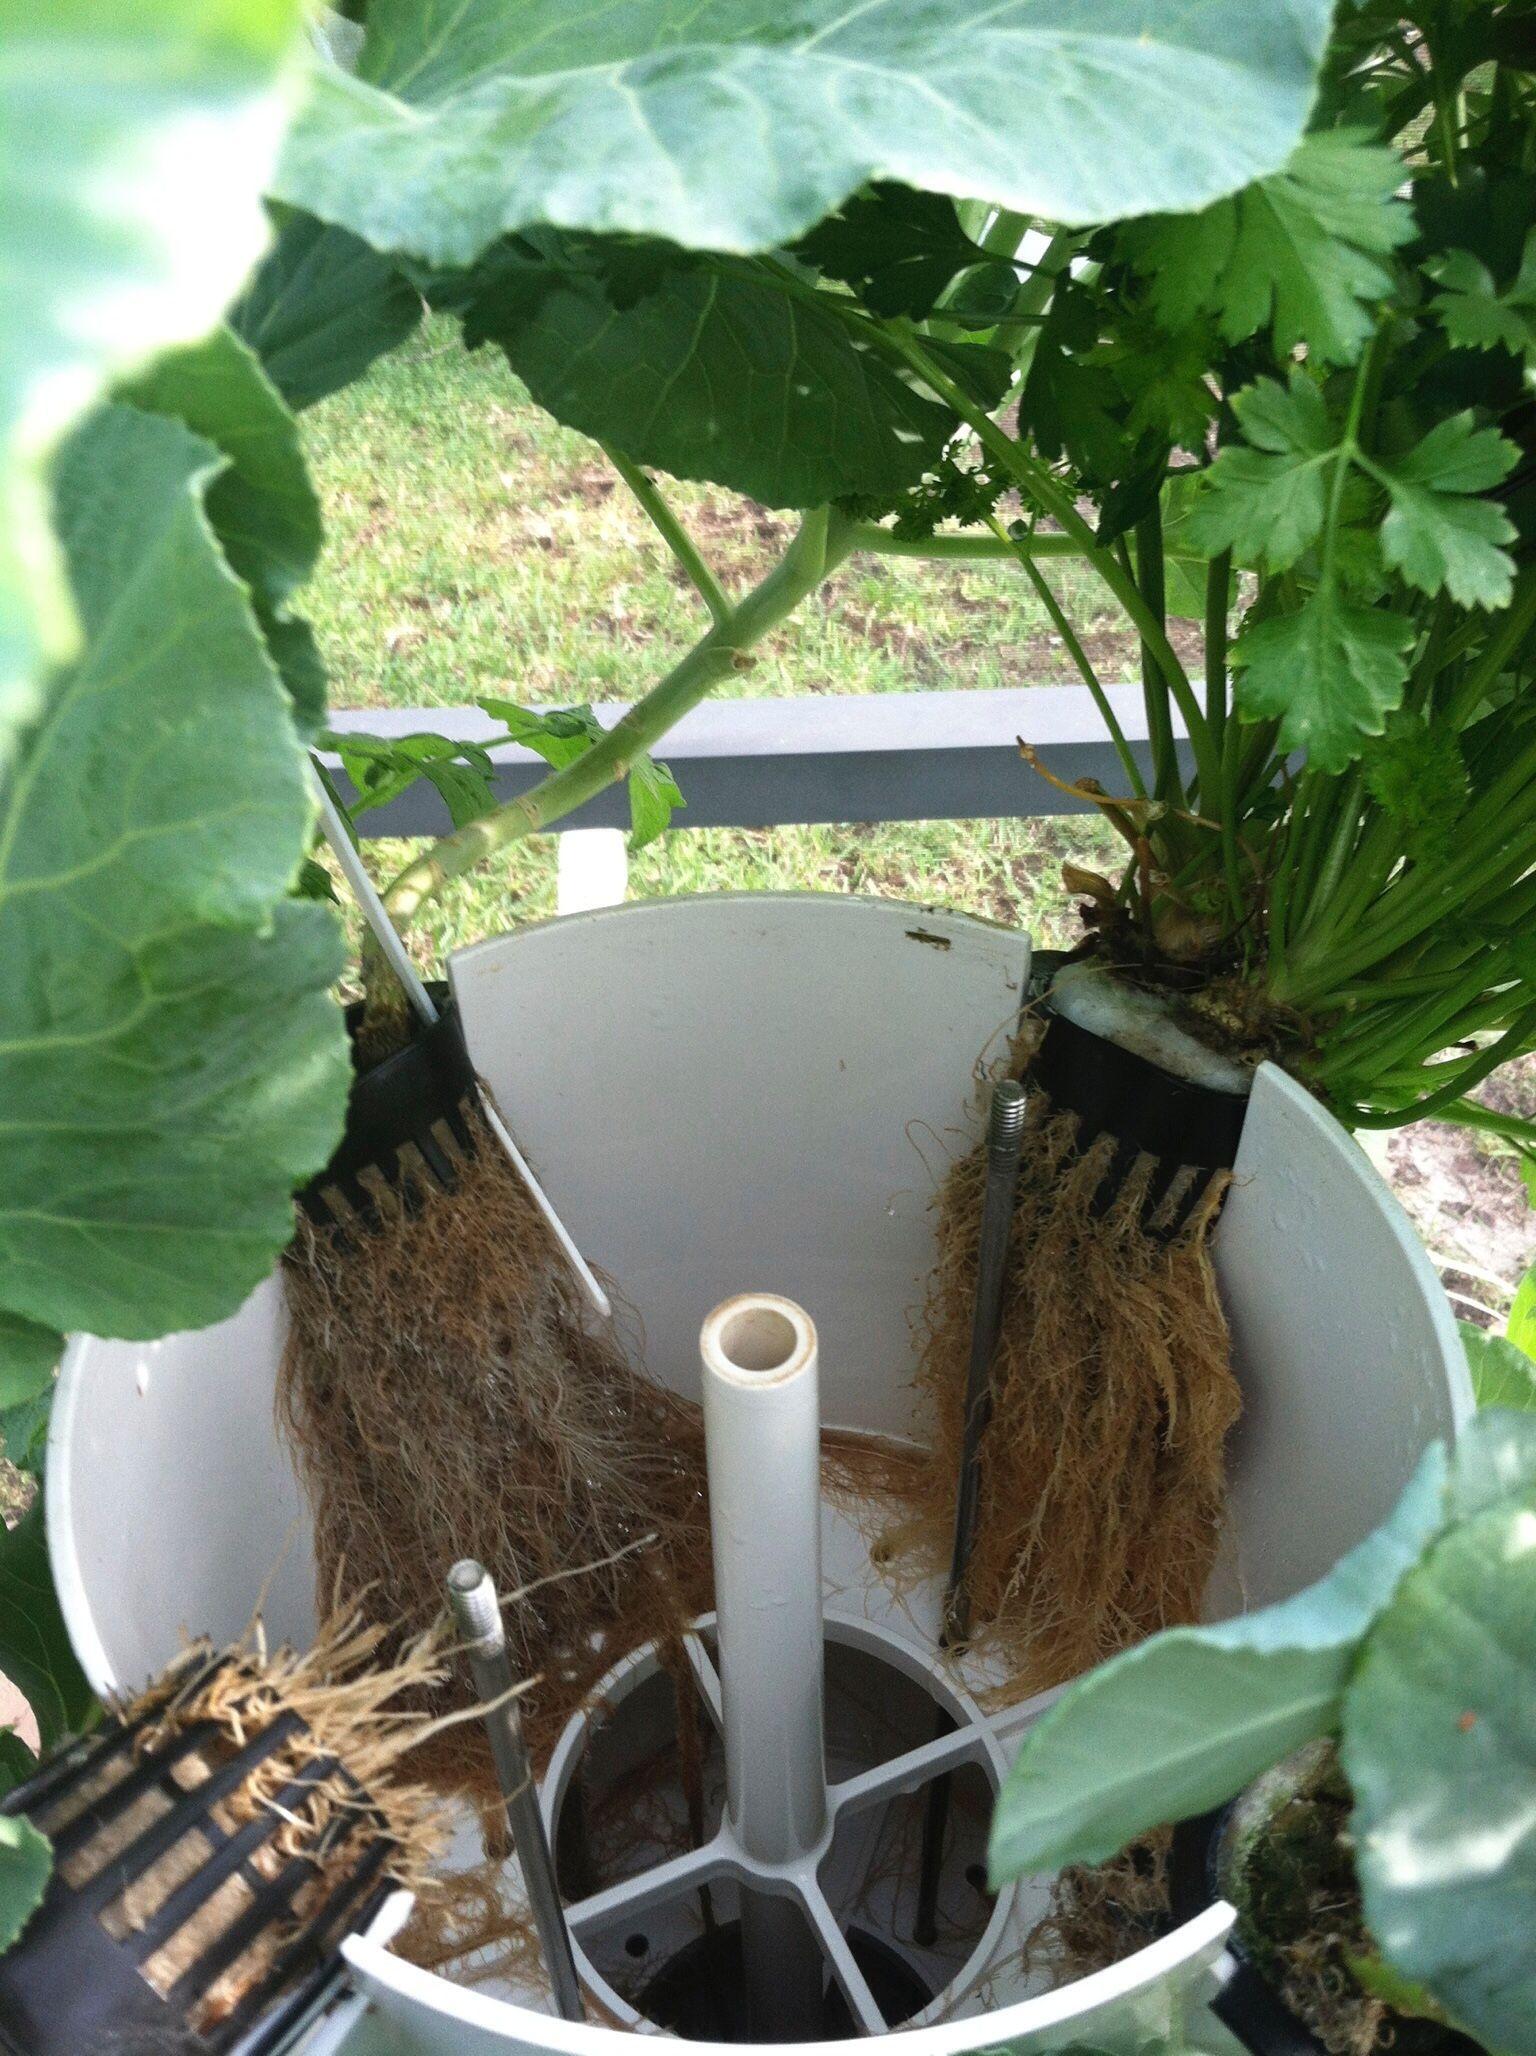
Mimea ikiwa katika mfumo kama hauhitaji udongo, labda wa [cs]hydroponics[cs]. Mizizi inaonekana wazu ikining'inia kwenye safu, ya katikati, ambayo inaweza kuwa mahali ambapo maji yenye, virutubisho.